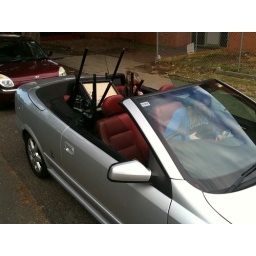
We crammed 6 padded chairs in the back of mom's convertible